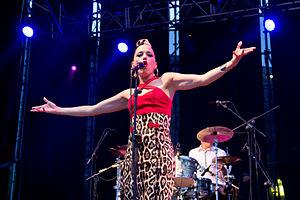
Imelda May, de son vrai nom Imelda Mary Clabby, est une chanteuse et musicienne irlandaise, née le 10 juillet 1974 à Dublin. En 2009, elle remporte le Meteor Music Awards de la meilleure artiste féminine de l'année.